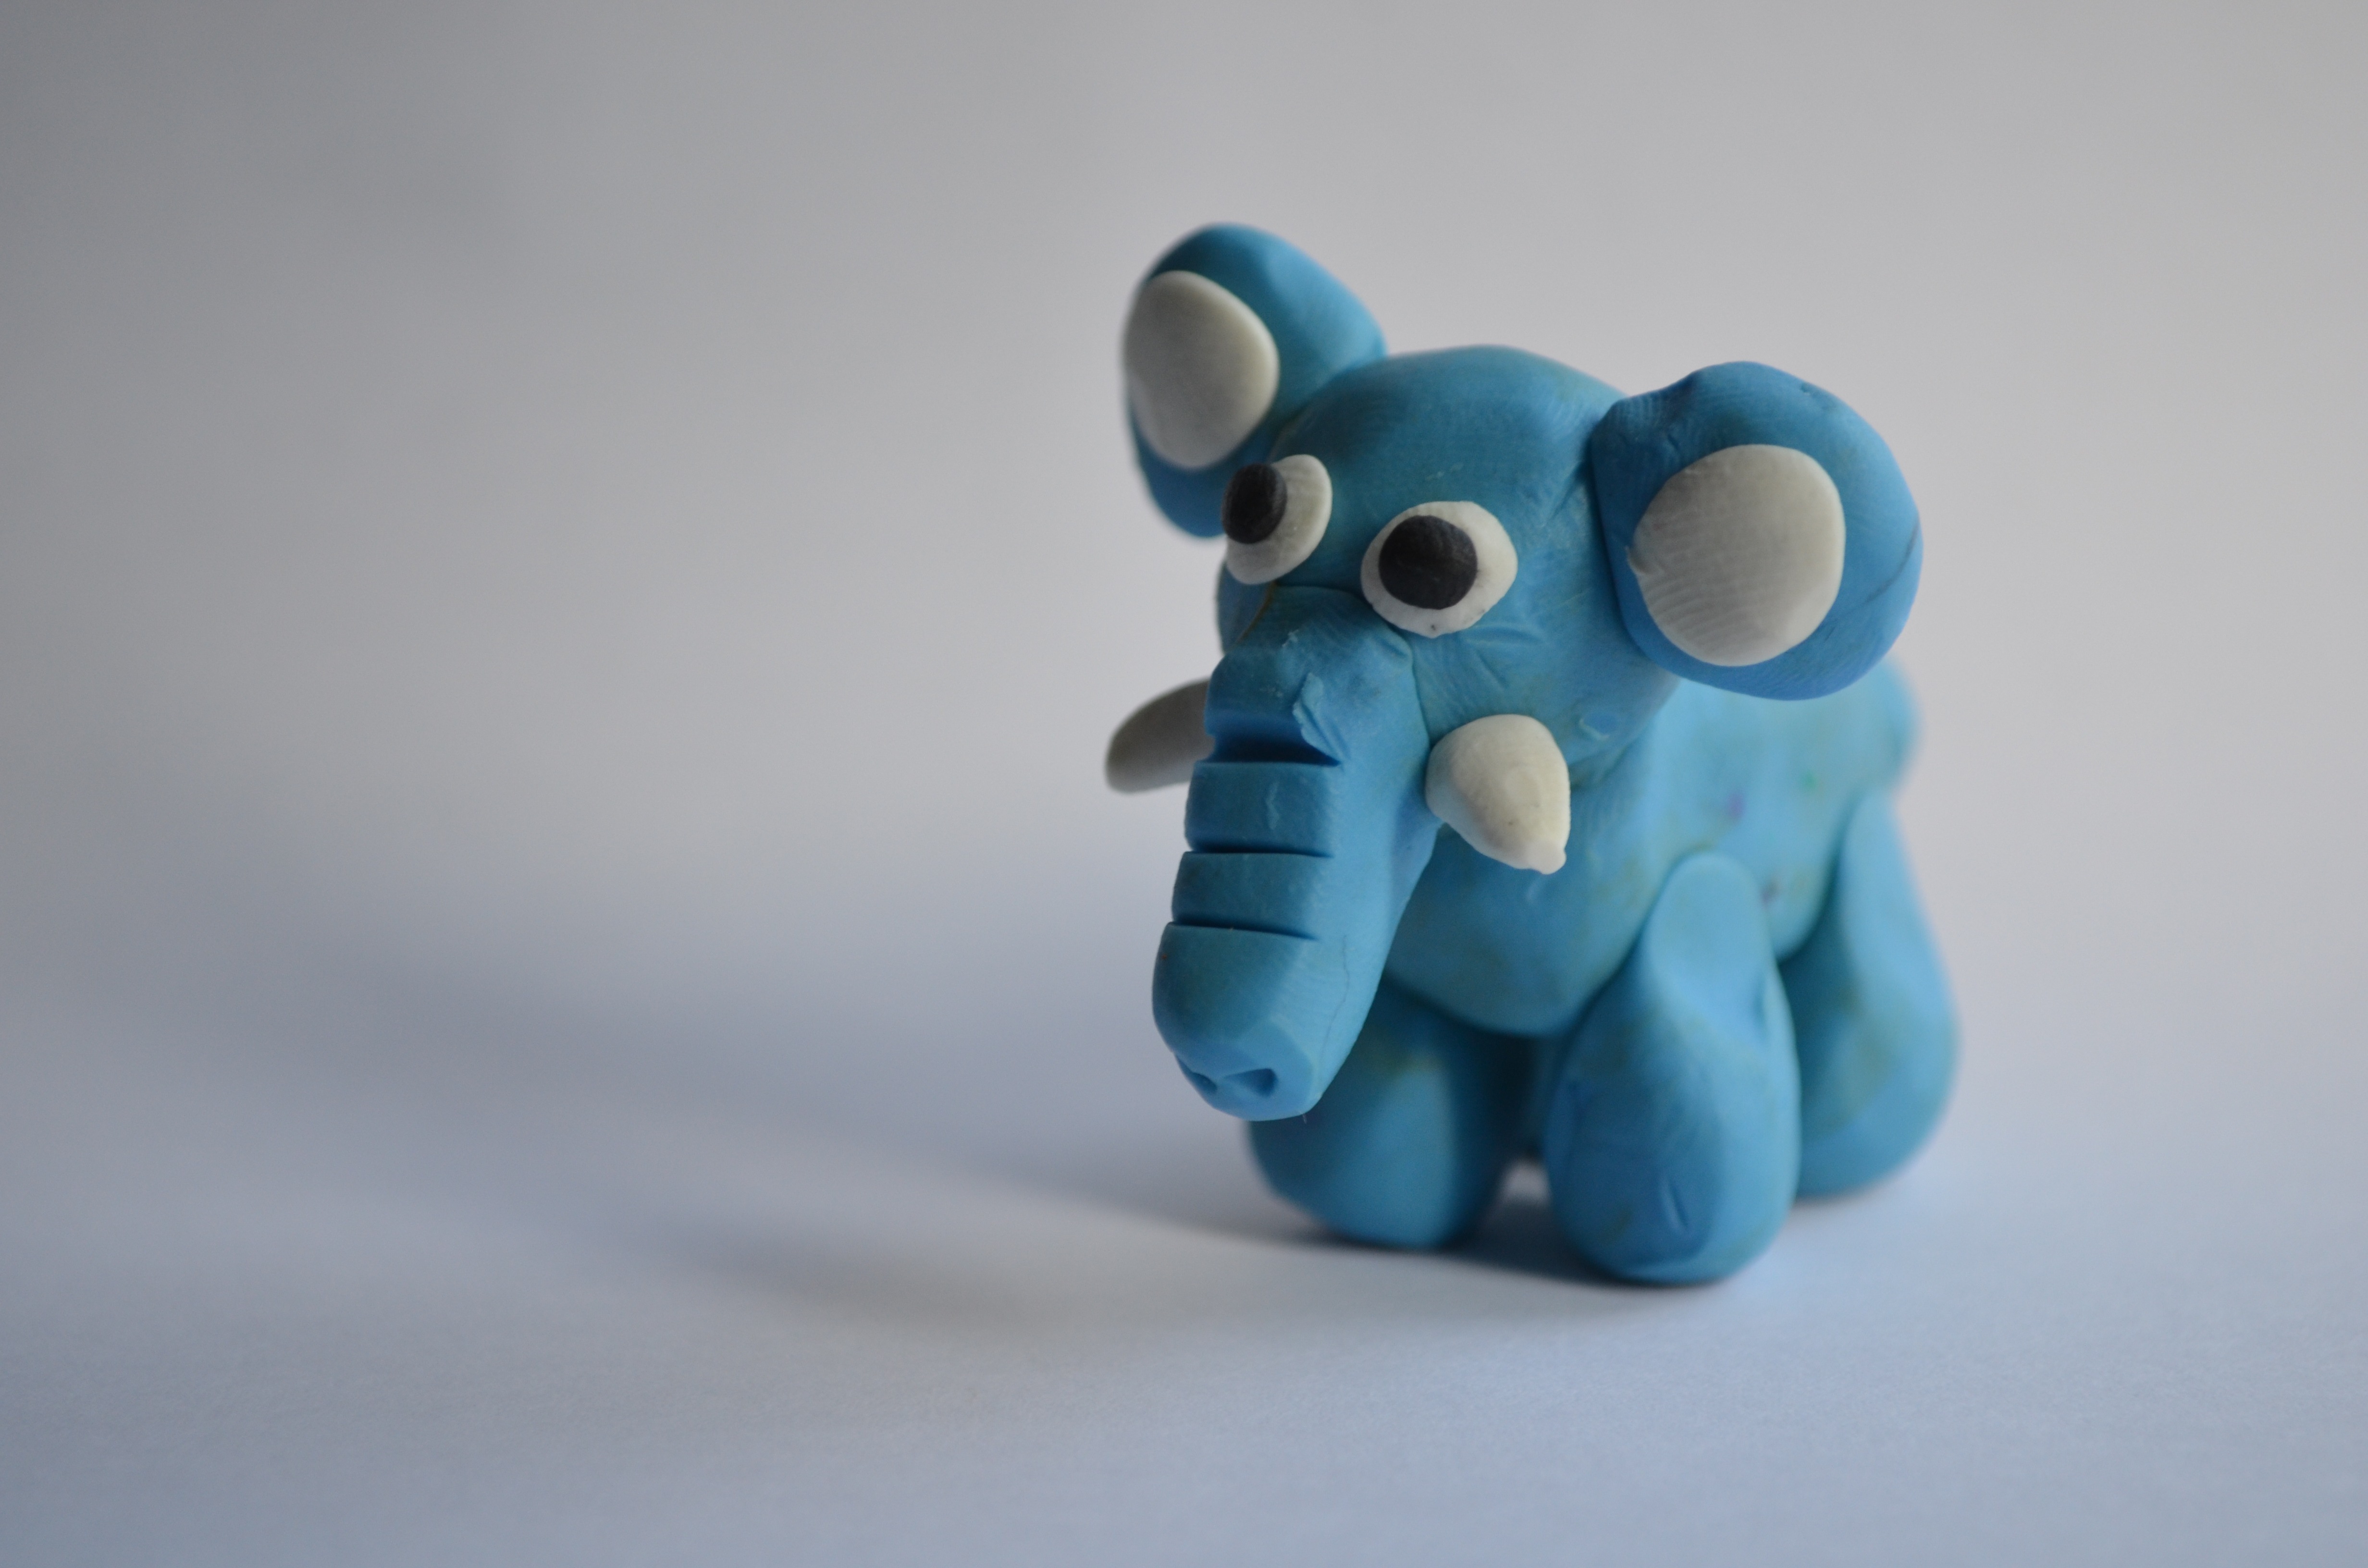
hand, animal, model, macro, blue, toy, elephant, art, fun, background, figurine, fantasy, organ, tooth, plasticine